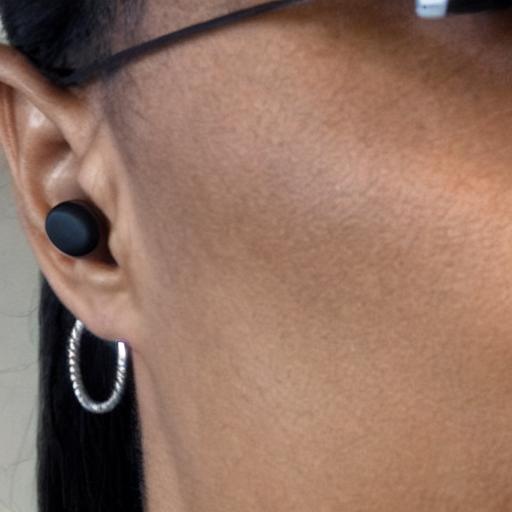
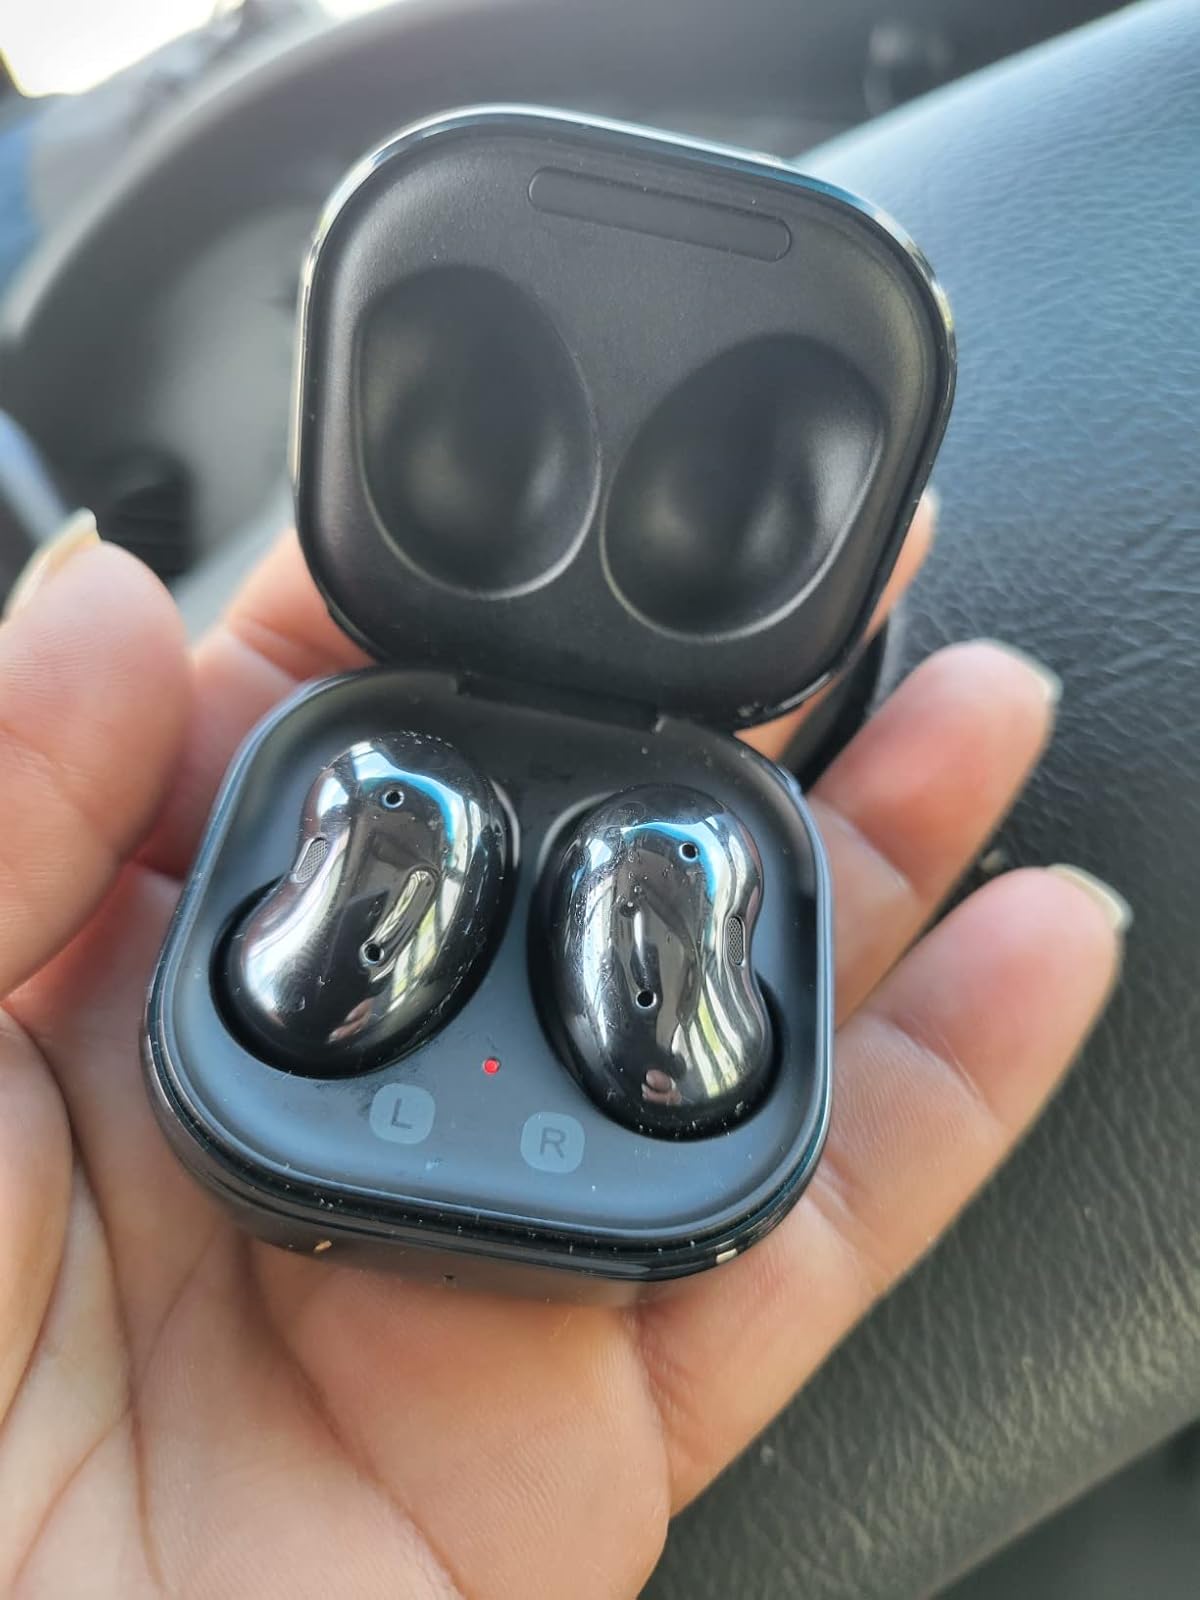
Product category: earbuds
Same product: no